Il solco di pesca

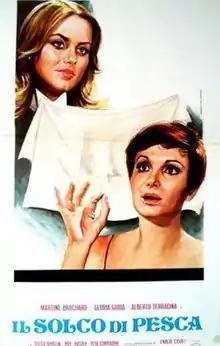

Il solco di pesca (translates in English to "The Furrow of the Peach" although often mis-translated as "Groove Fishing" or "Fishing Hole" due to the word "pesca" ("peach" in Italian) is "fishing" in Spanish)) is a 1976 Italian erotic-drama film directed by Maurizio Liverani. It concerns a photographer (Davide) obsessed with women's posteriors who, while carrying on an affair with the married Viviane finds her maid Tonina (played by Gloria Guida) to have a younger, more inspiring "peach." Davide consults his Uncle, a priest at the local church, which introduces casual discussions of Catholic guilt and the role of sin in the home to what might otherwise be a light sex comedy.